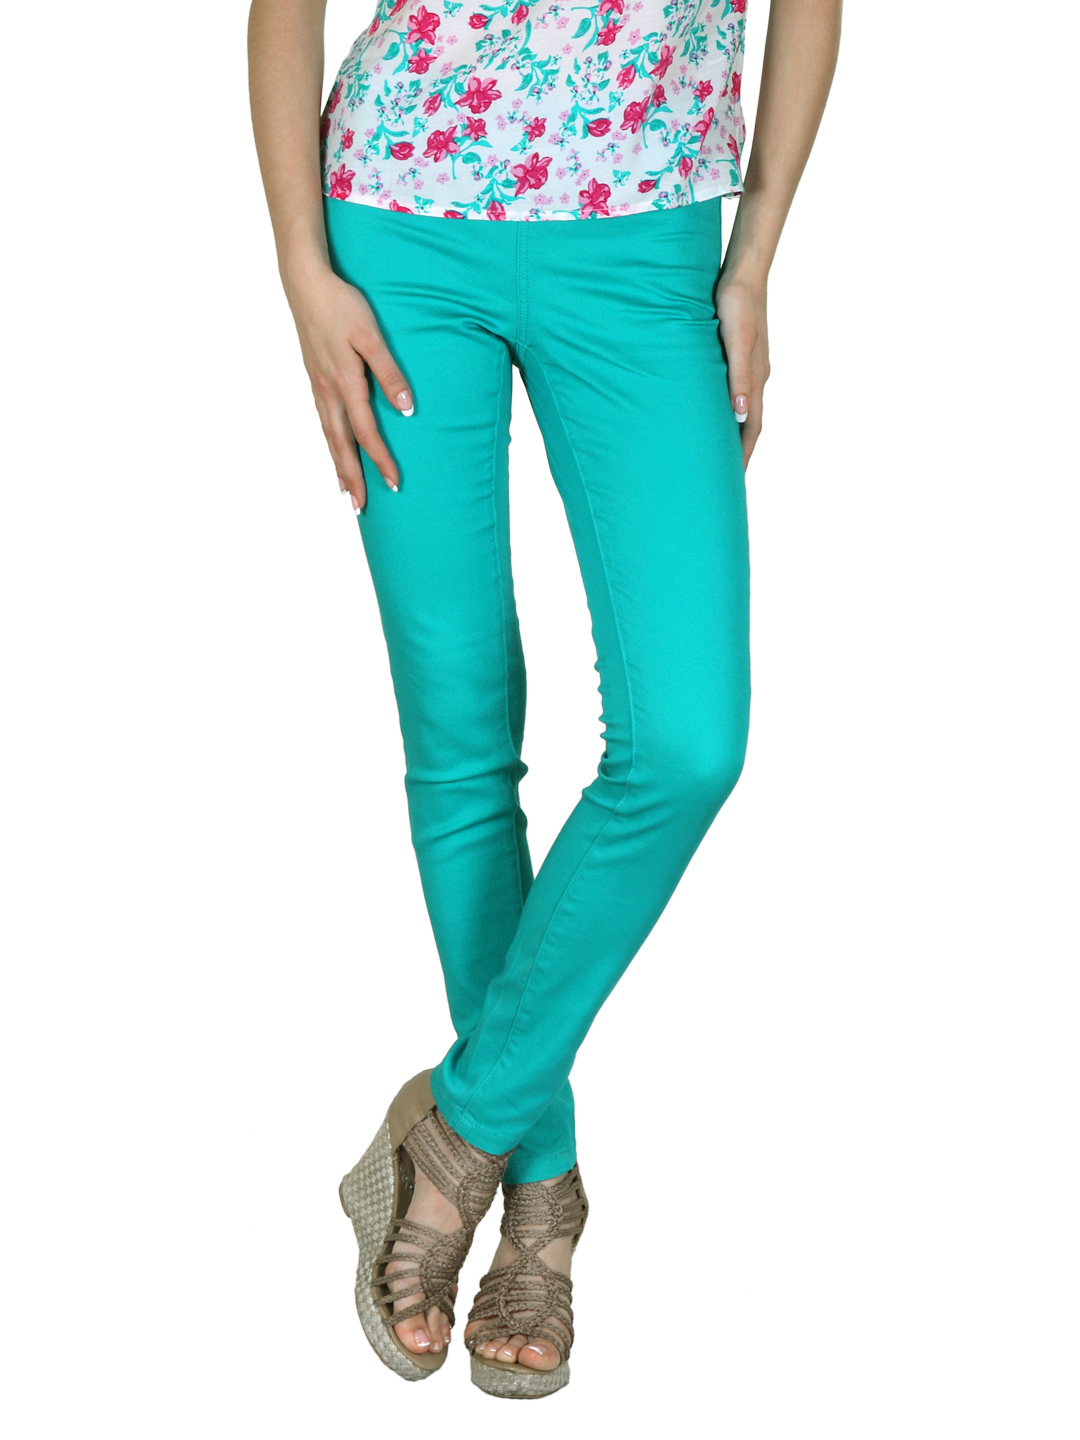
Pieces Women Turquoise Blue Leggings
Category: Apparel / Bottomwear / Leggings
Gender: Women
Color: Turquoise Blue
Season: Summer 2012
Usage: Casual